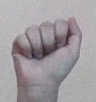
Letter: saad